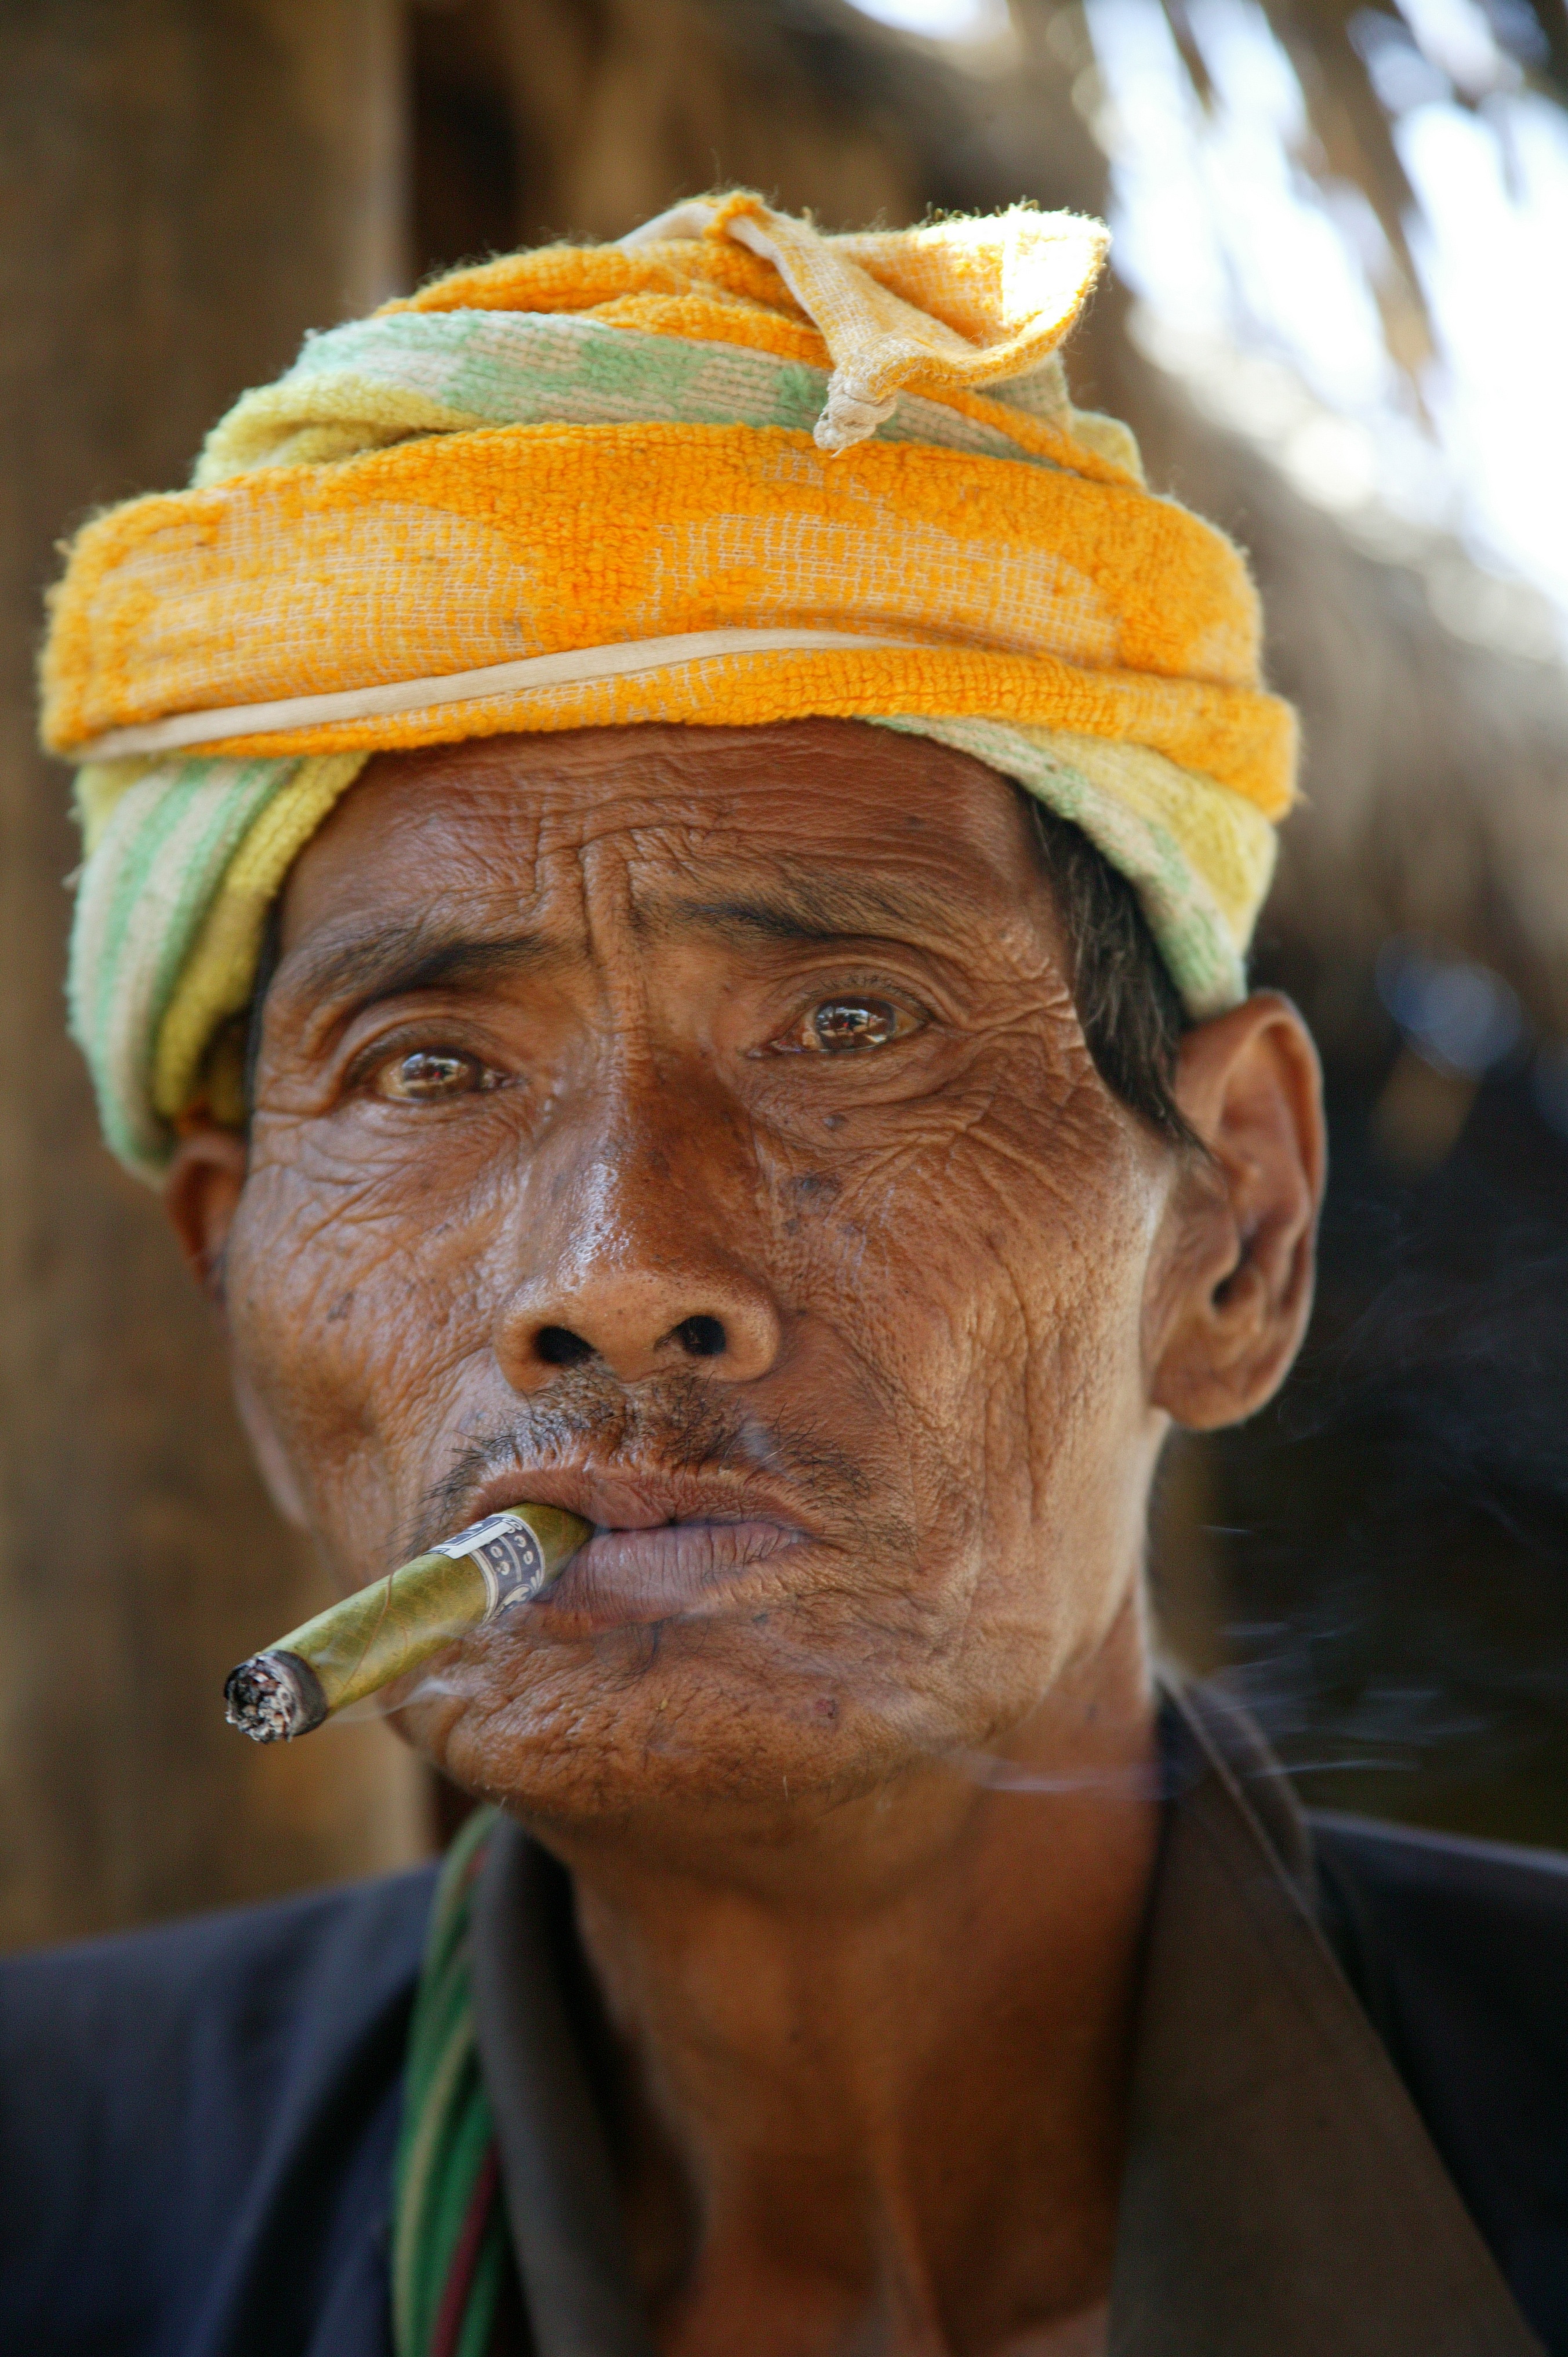
man, person, people, male, portrait, color, turban, temple, head, look, cigar, carving, tradition, myanmar, burma